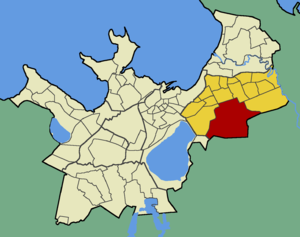
Sõjamäe est un quartier du district de Lasnamäe à Tallinn en Estonie.